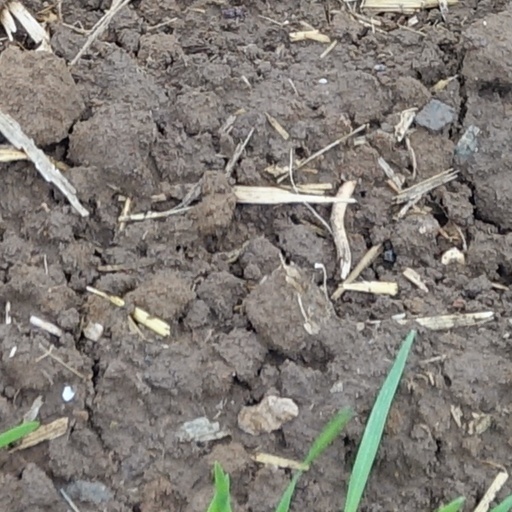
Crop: wheat